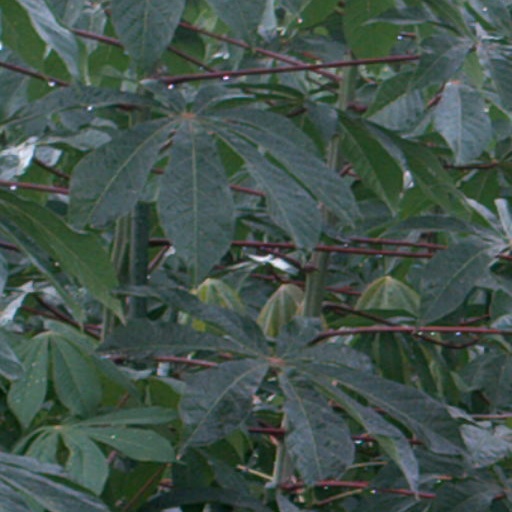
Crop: cassava